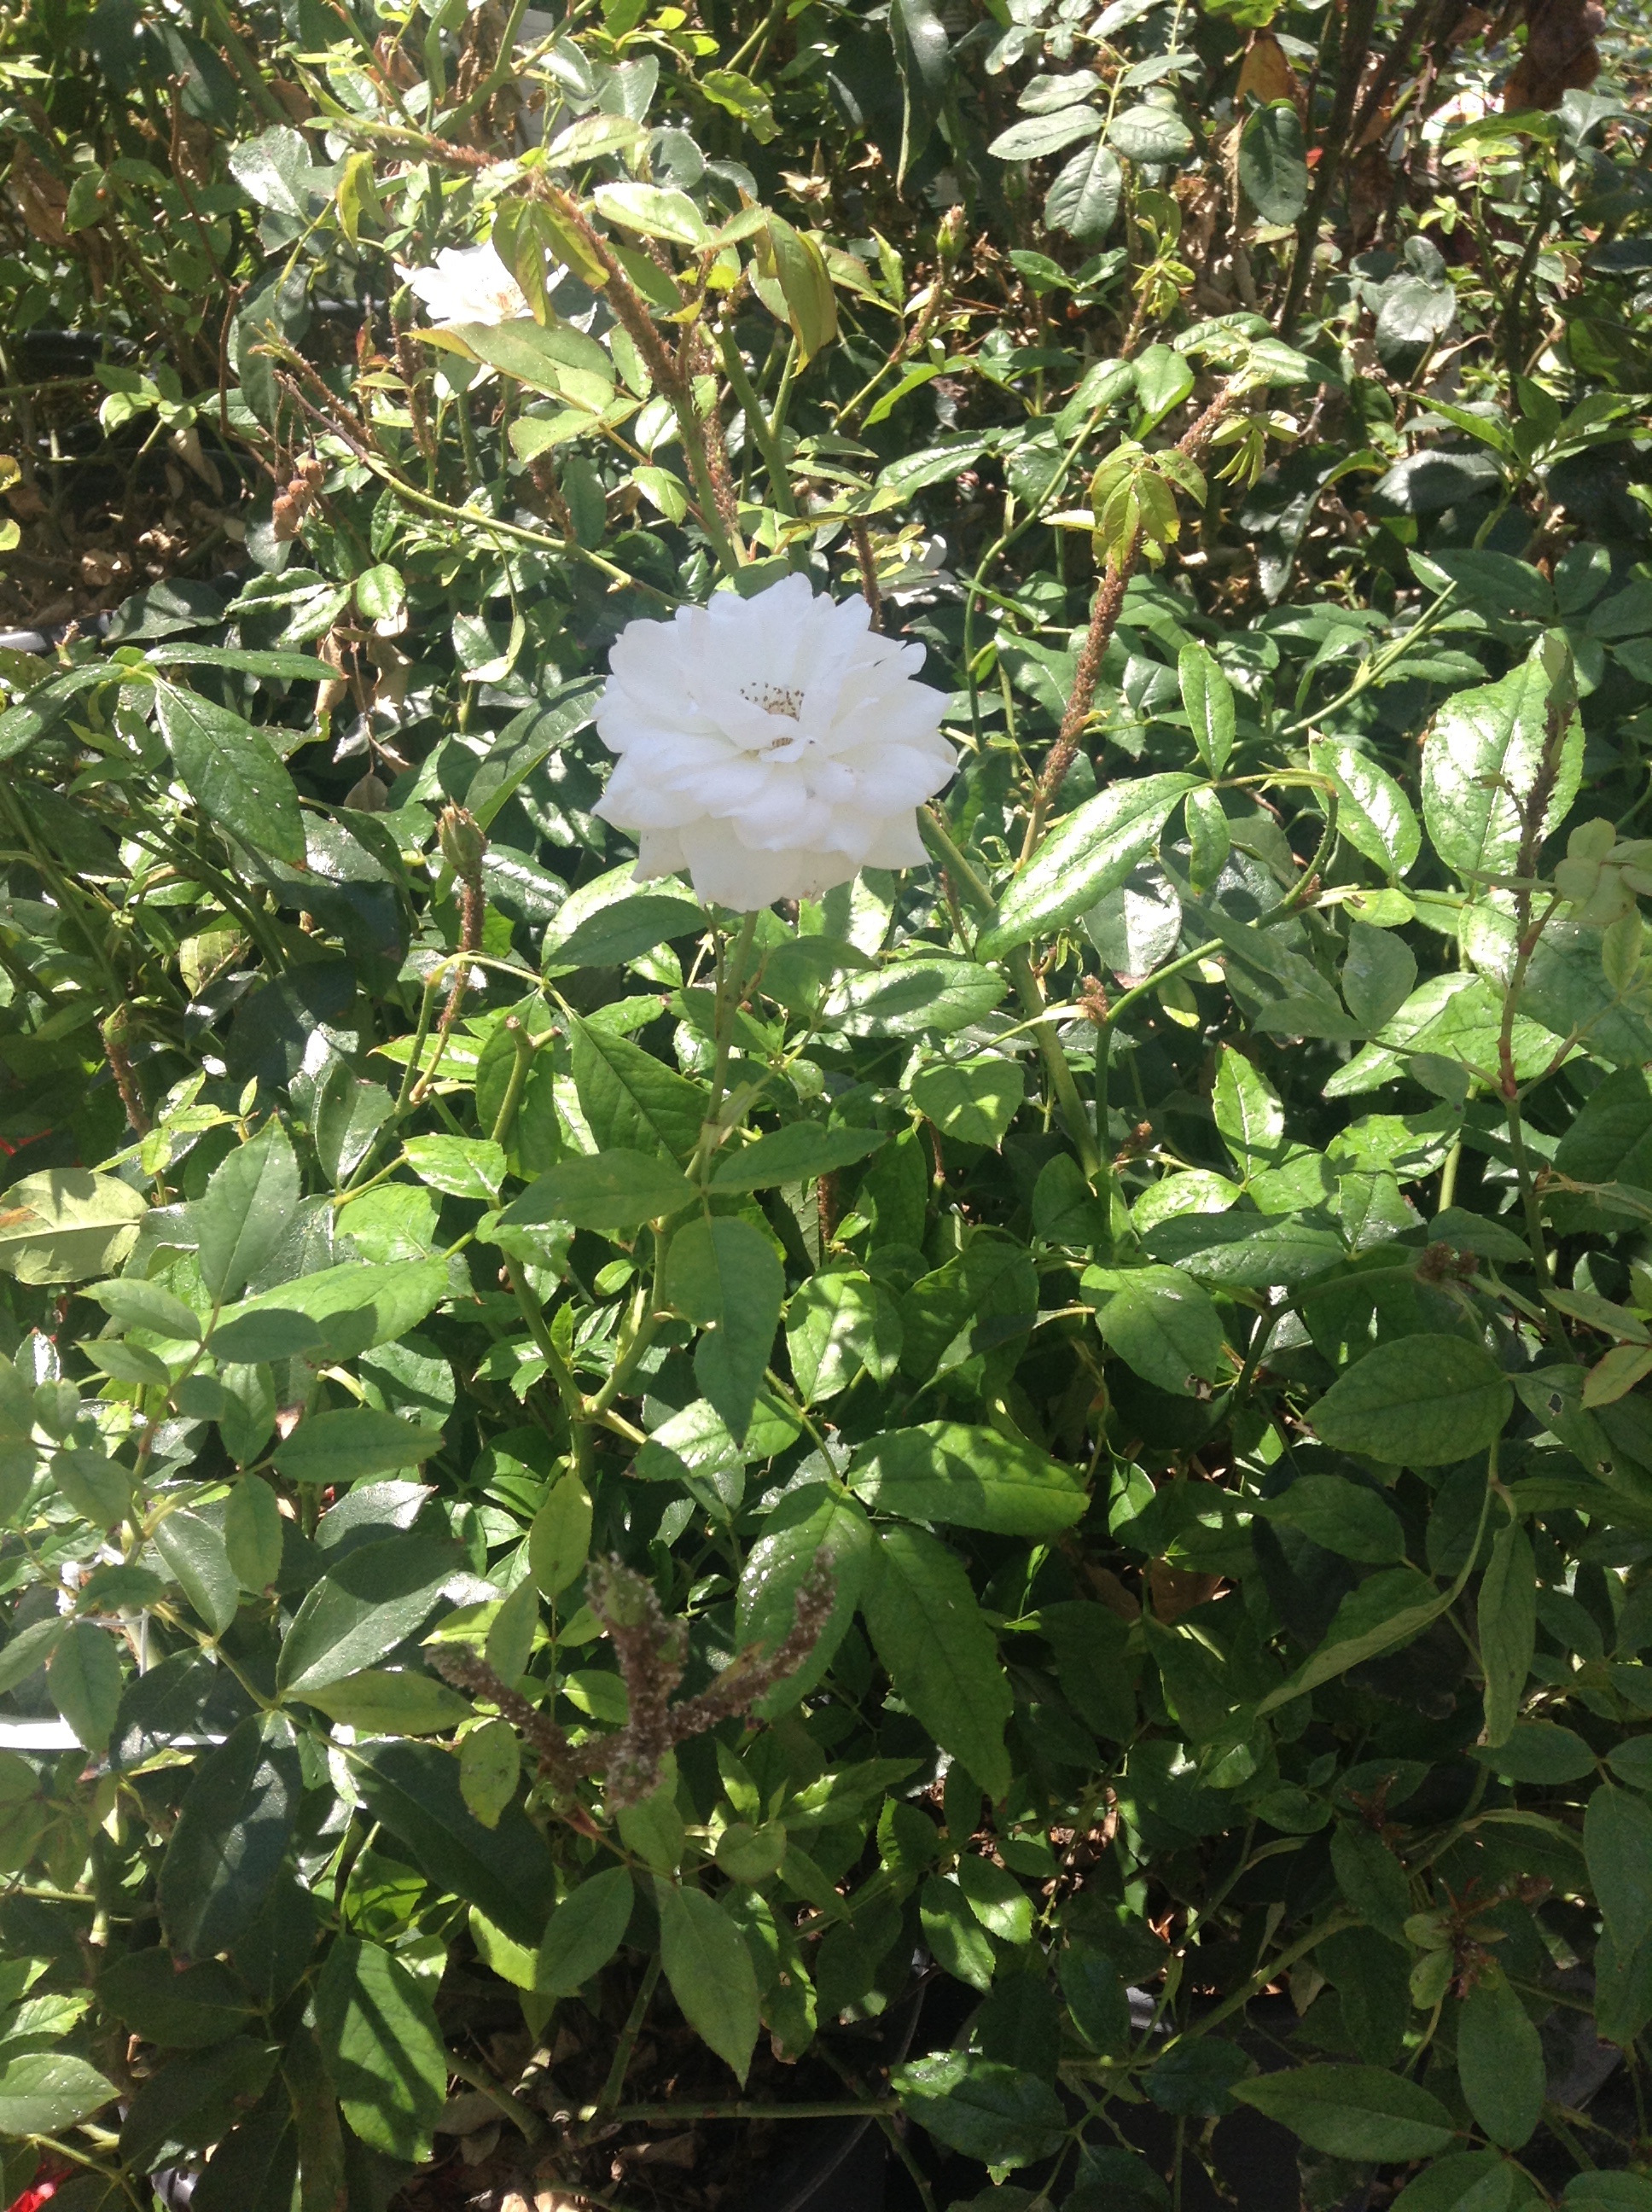
plant, leaf, flower, food, produce, botany, garden, flora, shrub, moonflower, flowering plant, land plant, morning glory family, datura inoxia